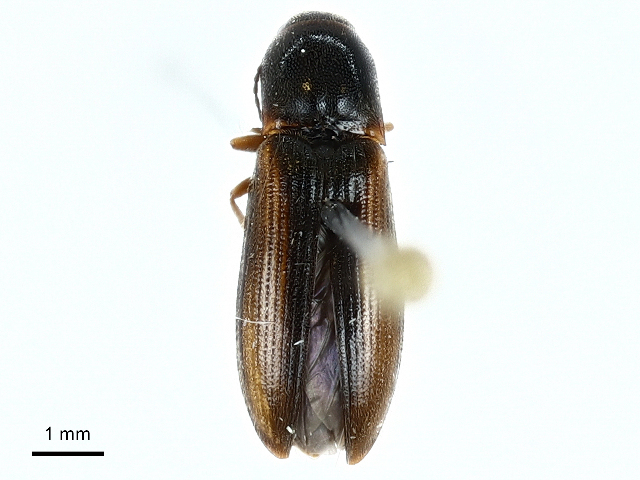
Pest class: clickbeetles_wireworms